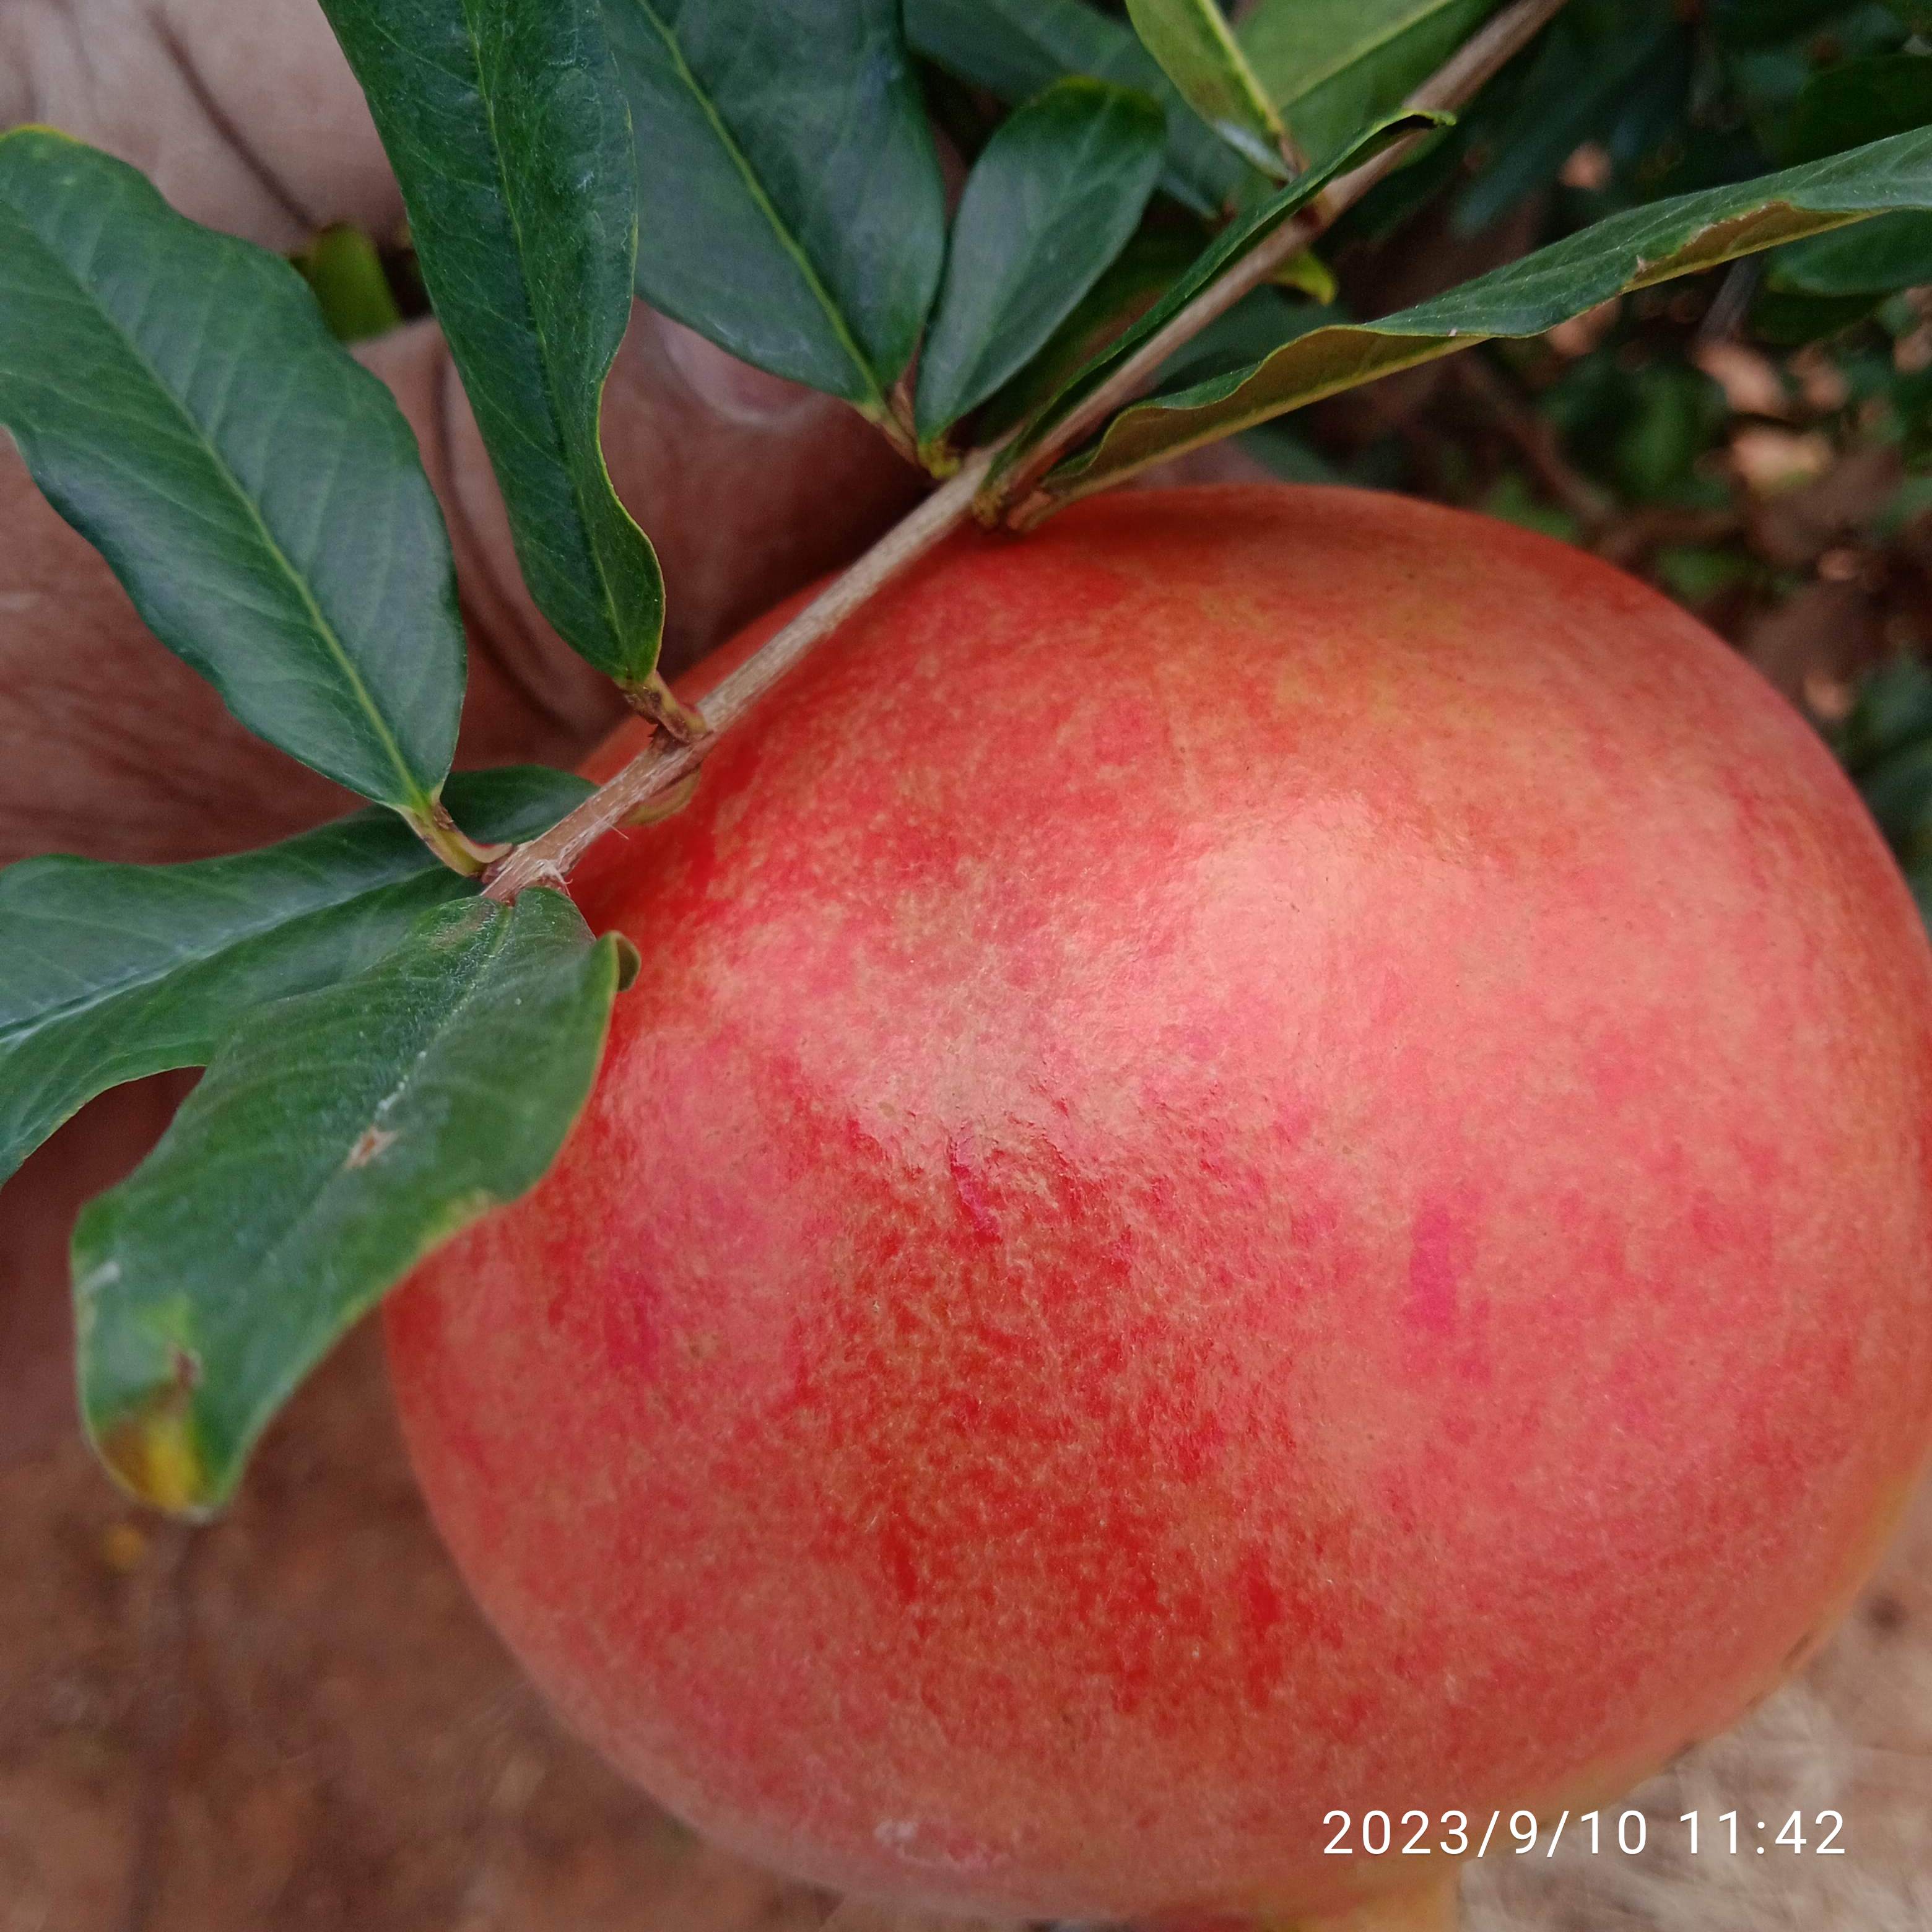
Label: Healthy